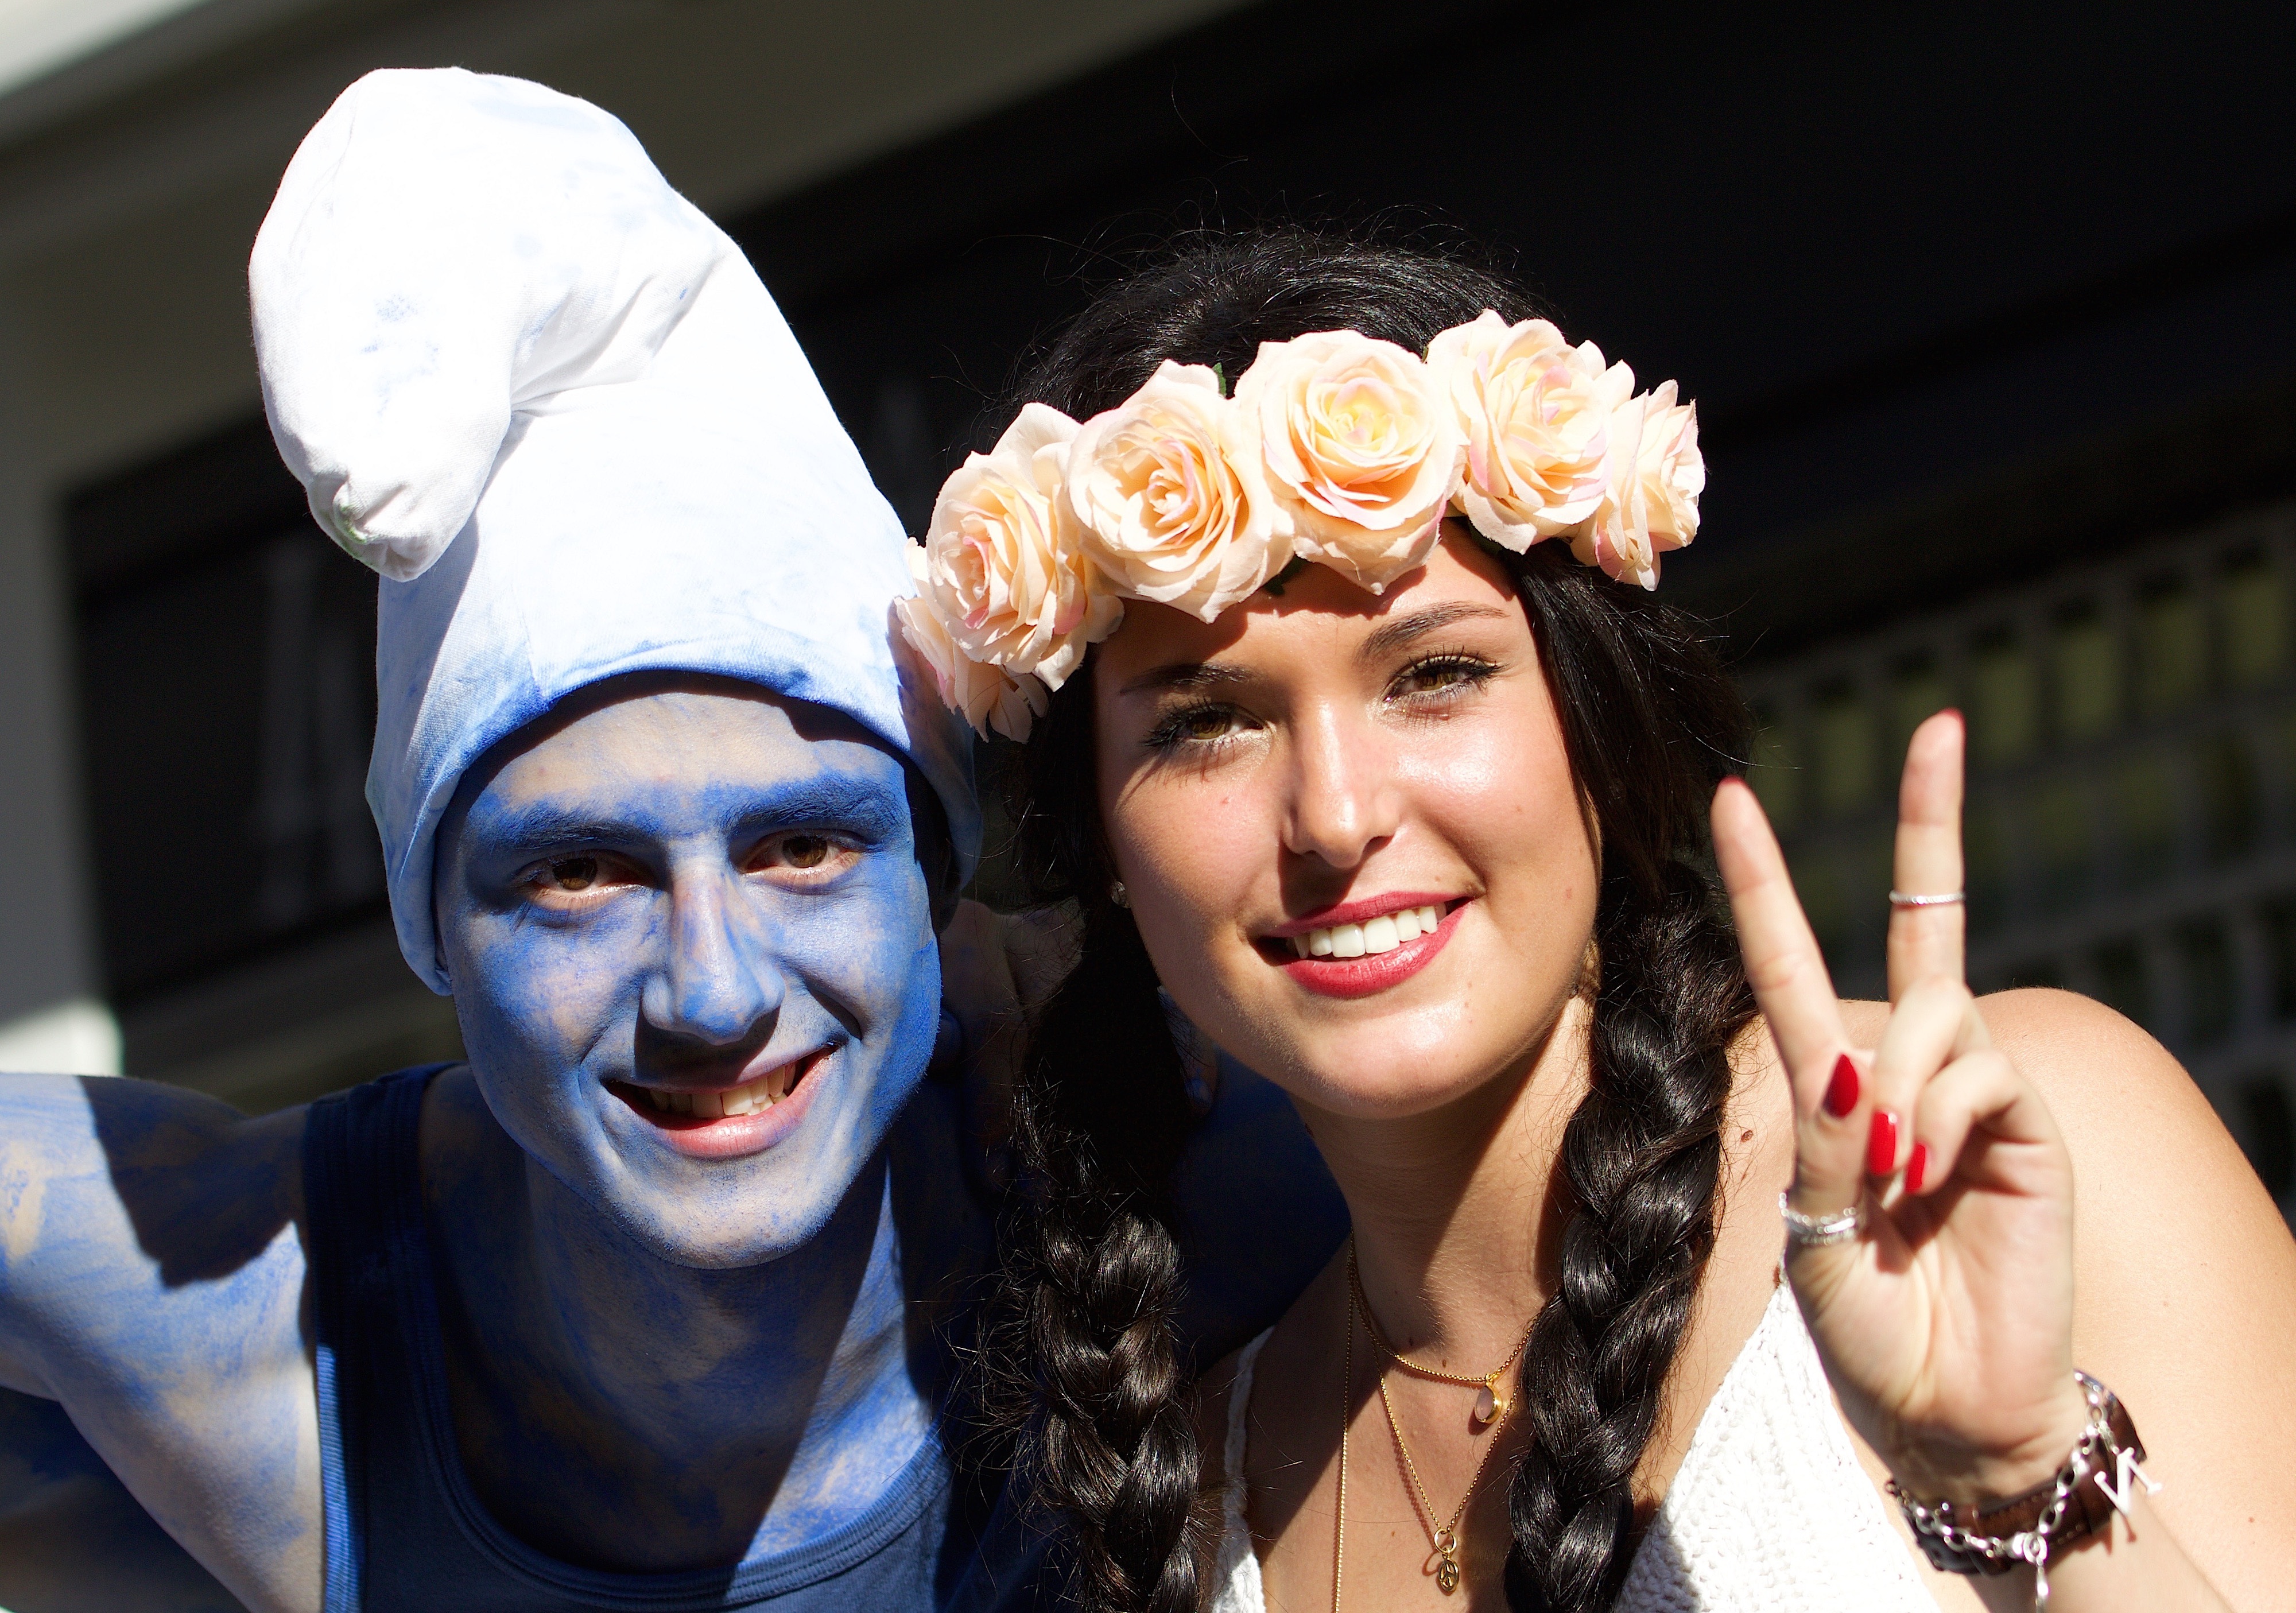
man, woman, photography, human, fashion, clothing, lady, beauty, costume, smurf, victory, street parade, rosenfee